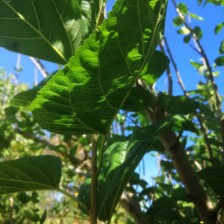
Variety: BlackAustralia